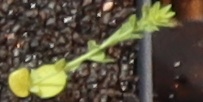
Label: Flax